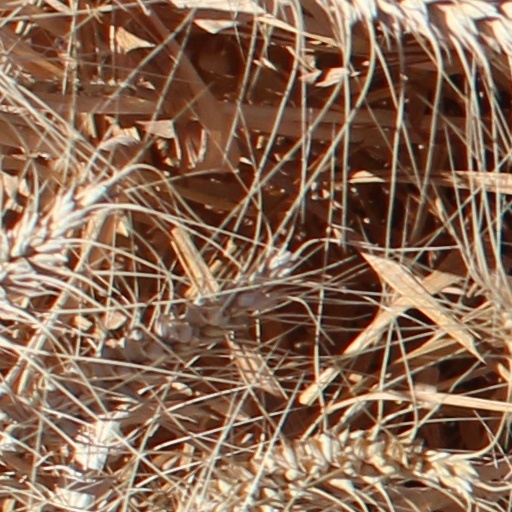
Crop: wheat